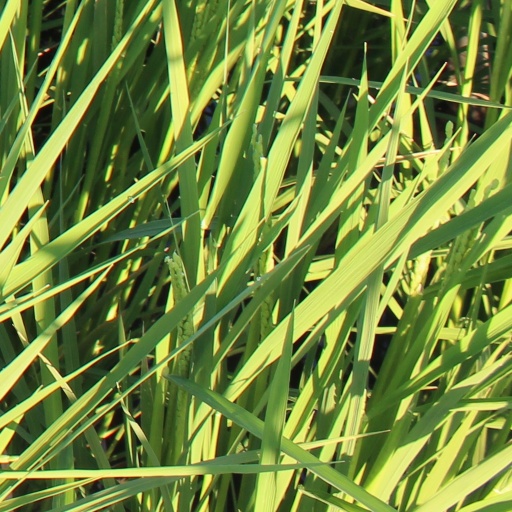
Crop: rice